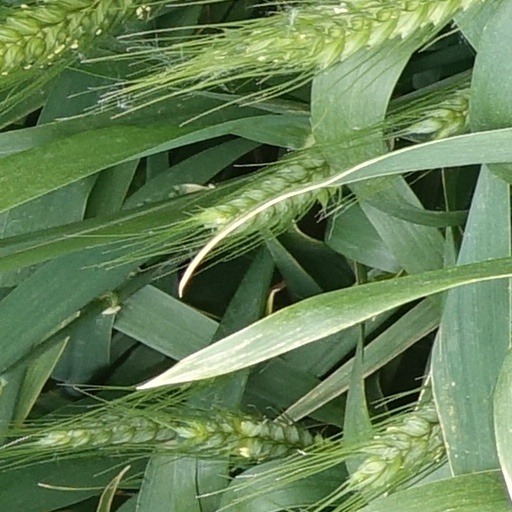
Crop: wheat